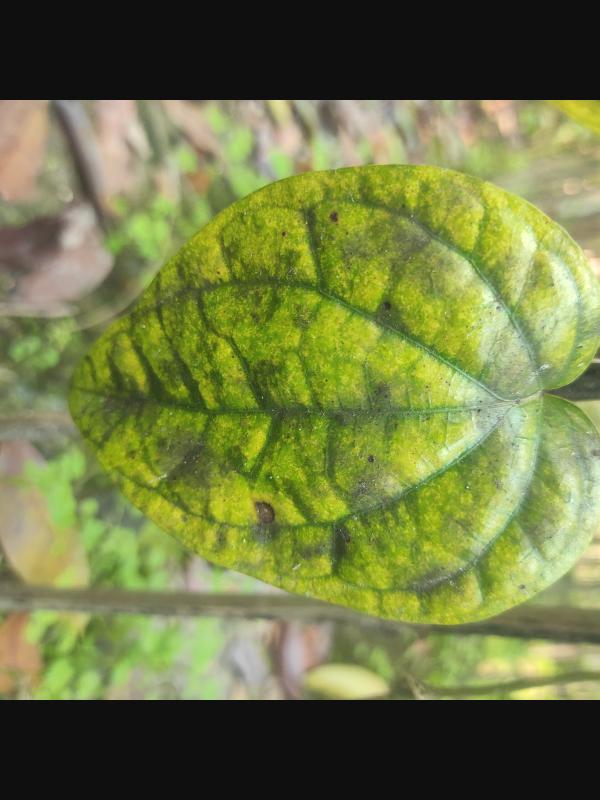
Label: Fungal_Brown_Spot_Disease